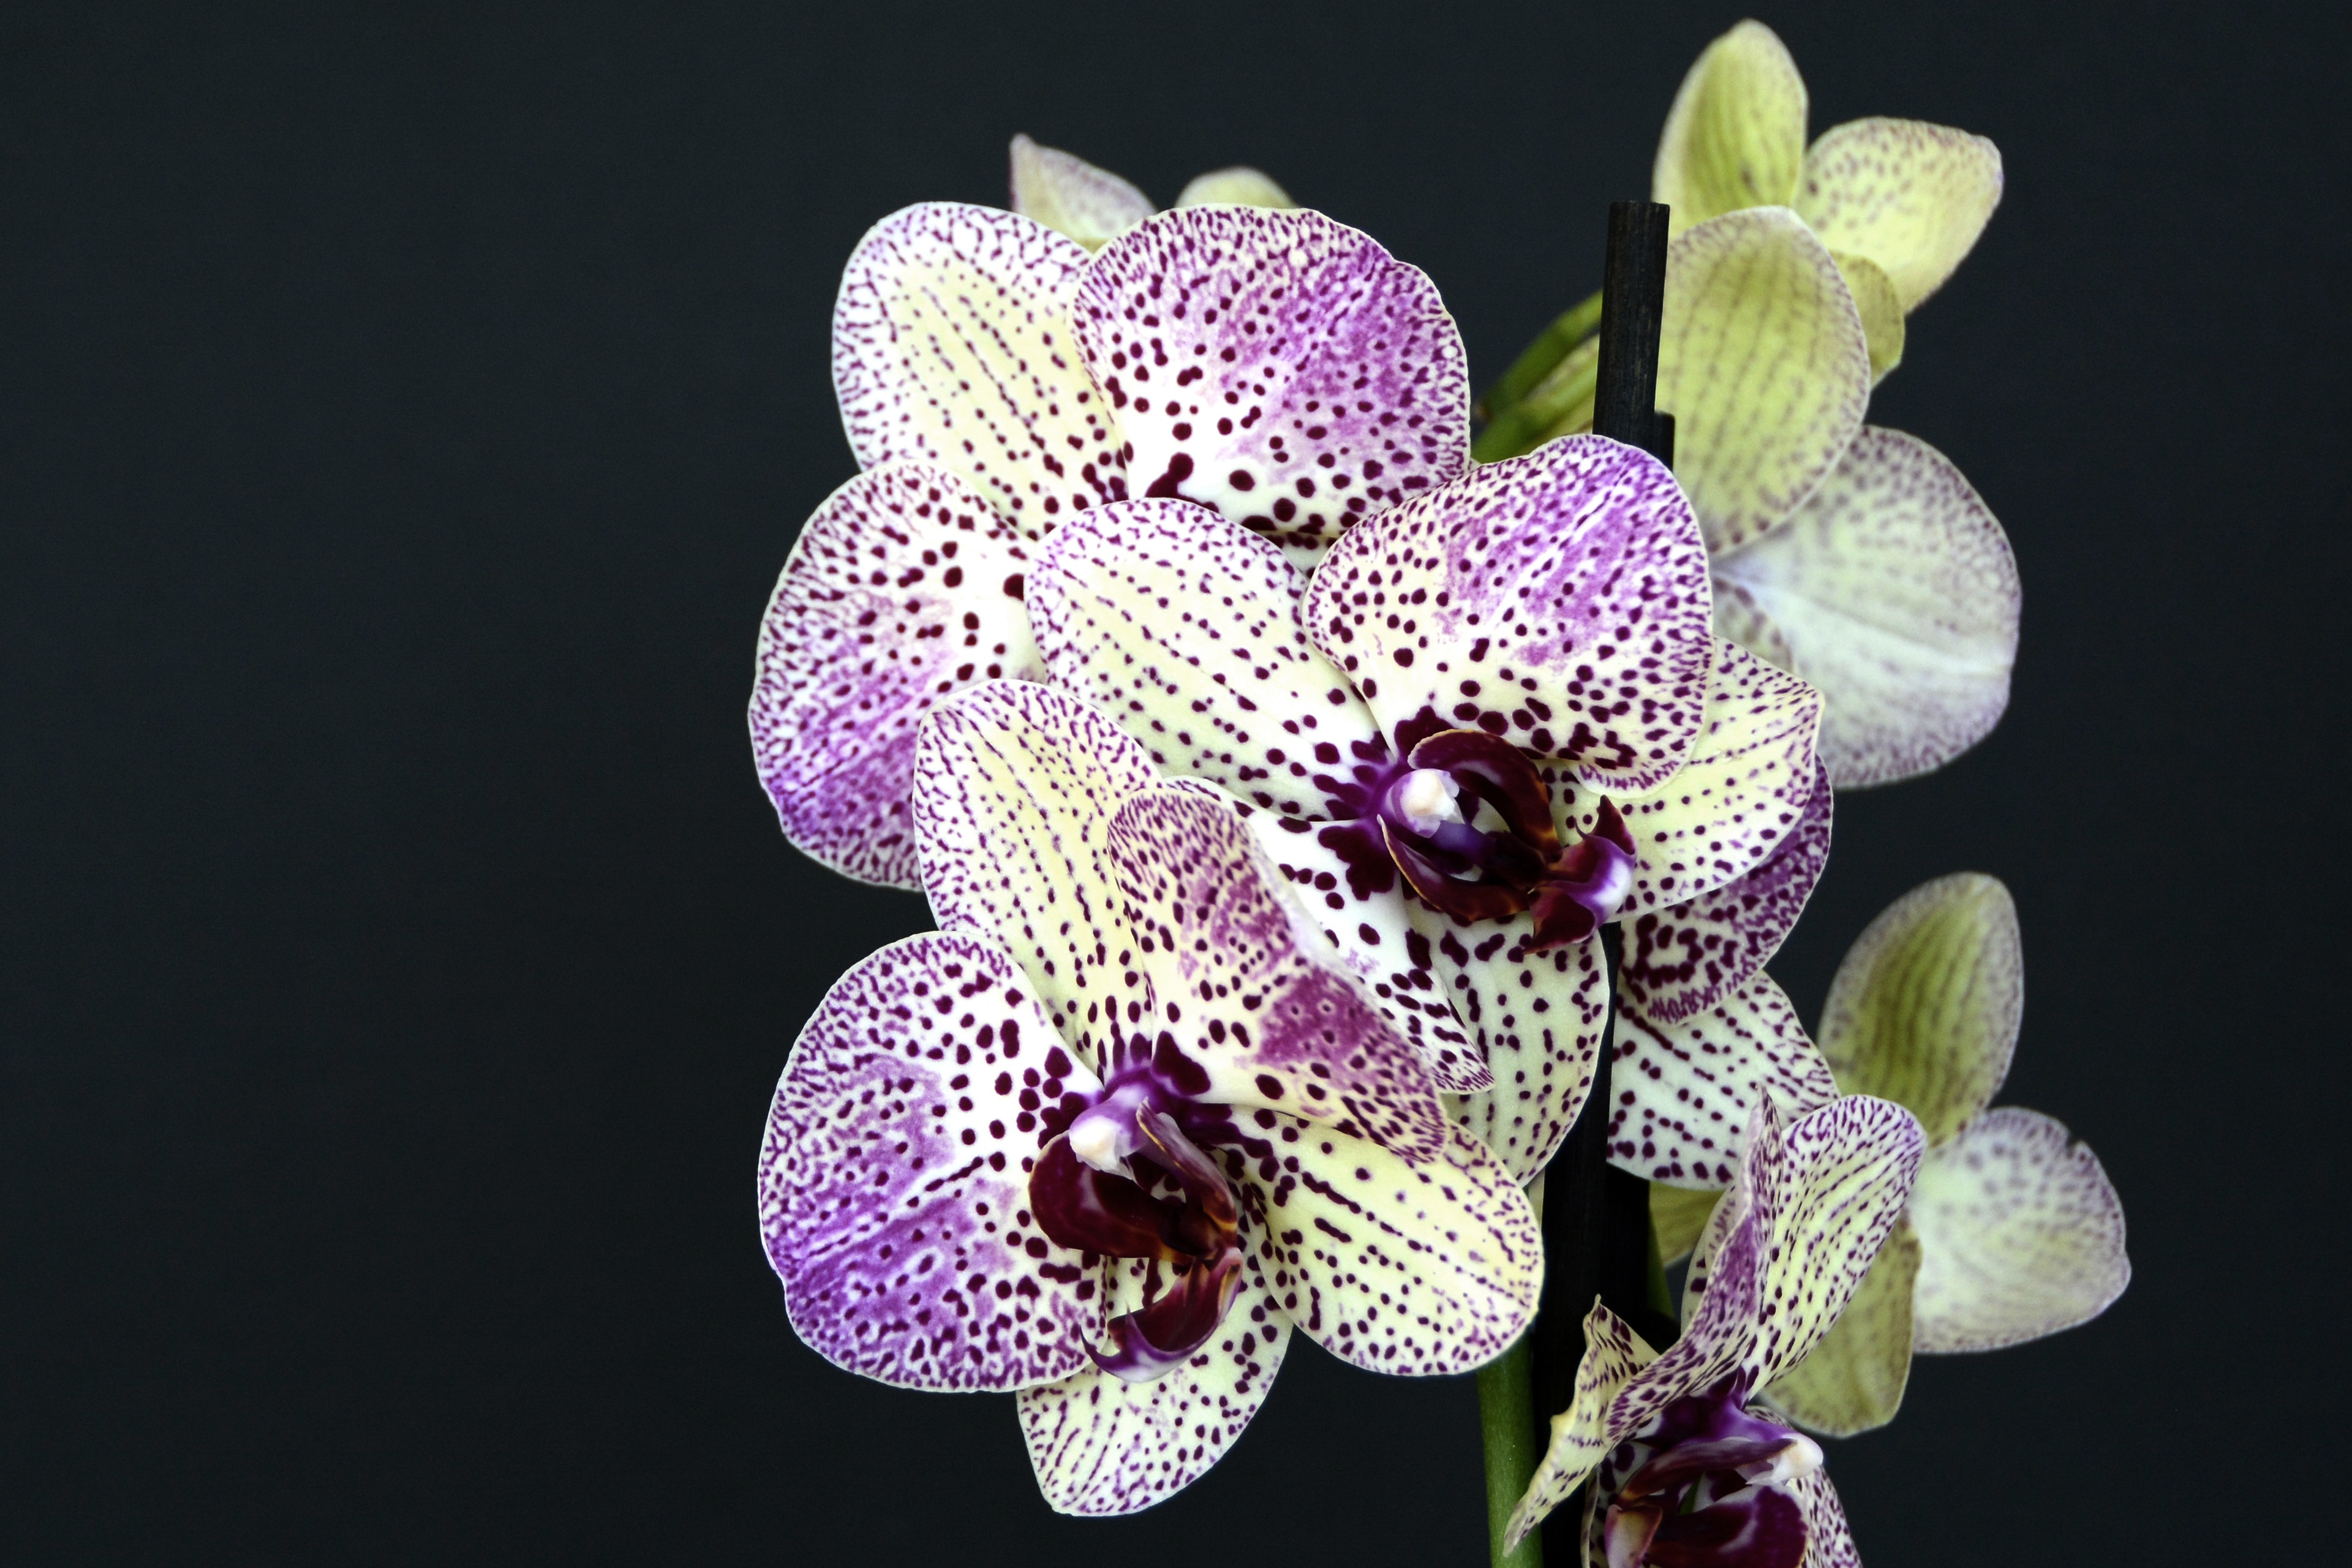
nature, blossom, plant, photography, flower, purple, petal, bloom, botany, flora, orchid, flowers, leaves, eye, exotic, bud, orchids, macro photography, flowering plant, orchid flower, white violet, land plant, moth orchid